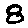
Label: 8